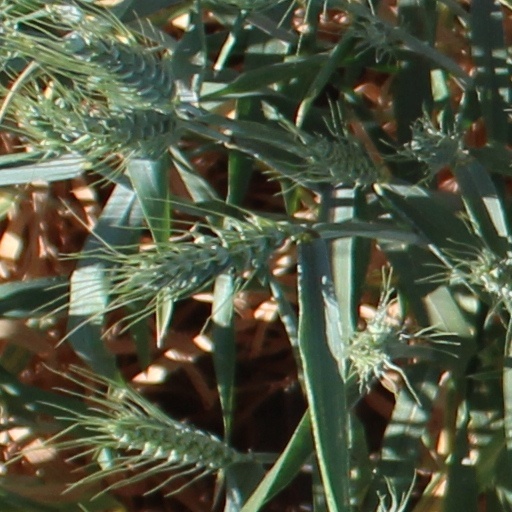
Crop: wheat